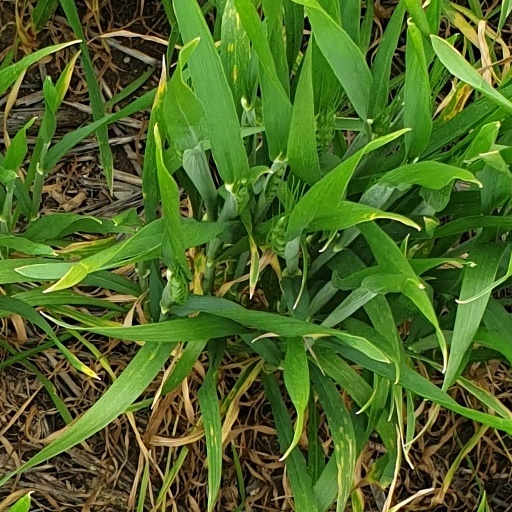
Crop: wheat